Dry Martina

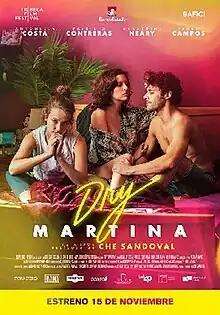
Theatrical release poster

Dry Martina is a 2018 Argentine-Chilean comedy-drama film written and directed by Che Sandoval. It tells the story of a former child star having lost their fame and longs for the kind of romantic encounters she once indulged in.